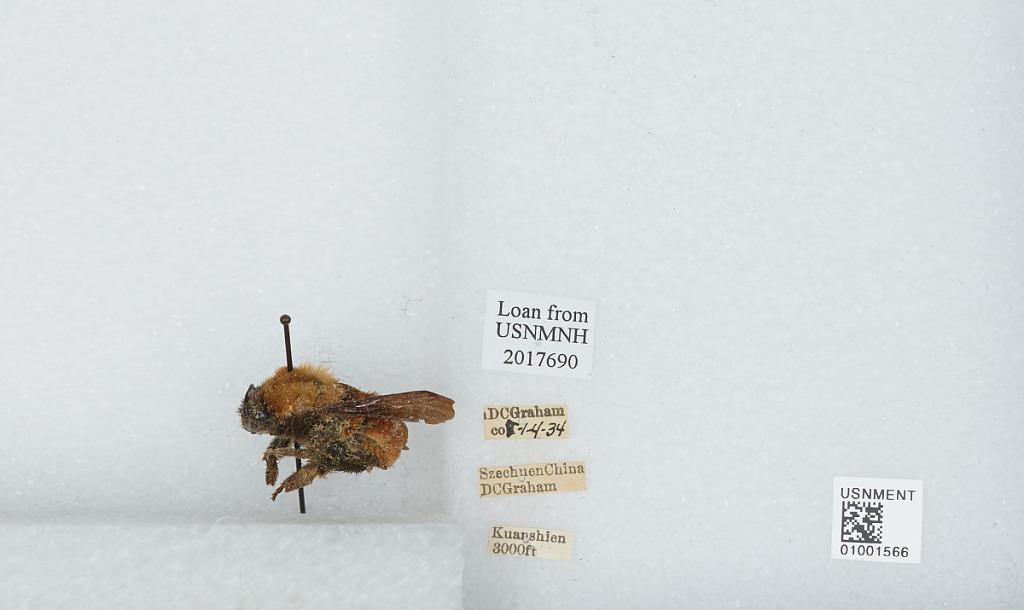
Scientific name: Bombus (Tricornibombus) atripes Smith
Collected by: D. Graham
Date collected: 1934-5-1
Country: China
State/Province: Sichuan
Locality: Kwanhsien, Sichuan